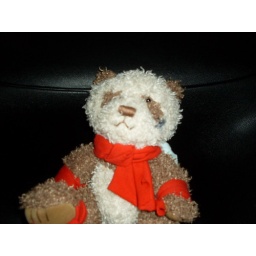
Hm this is the moment before I lost her blue braid! It must be in Emily's car somewhere!!